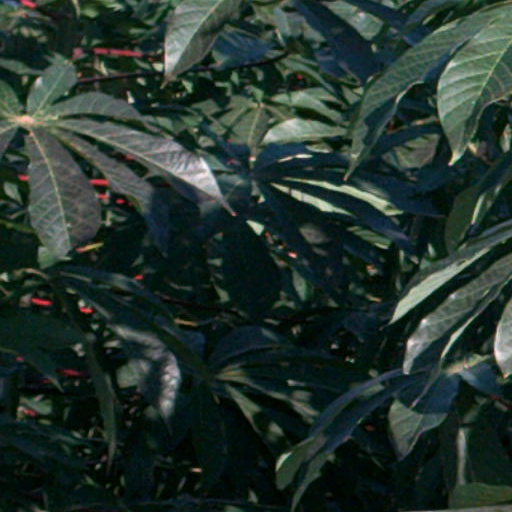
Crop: cassava